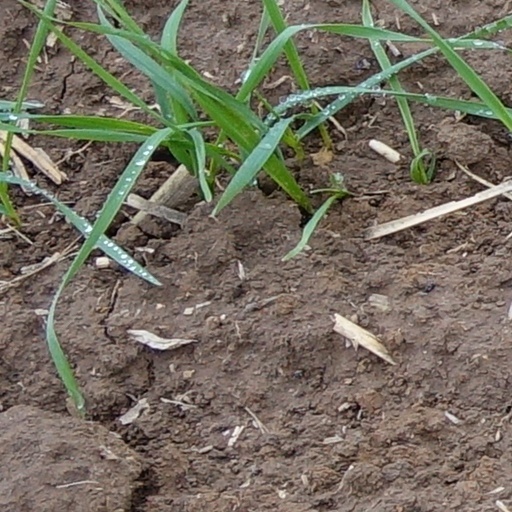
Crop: wheat